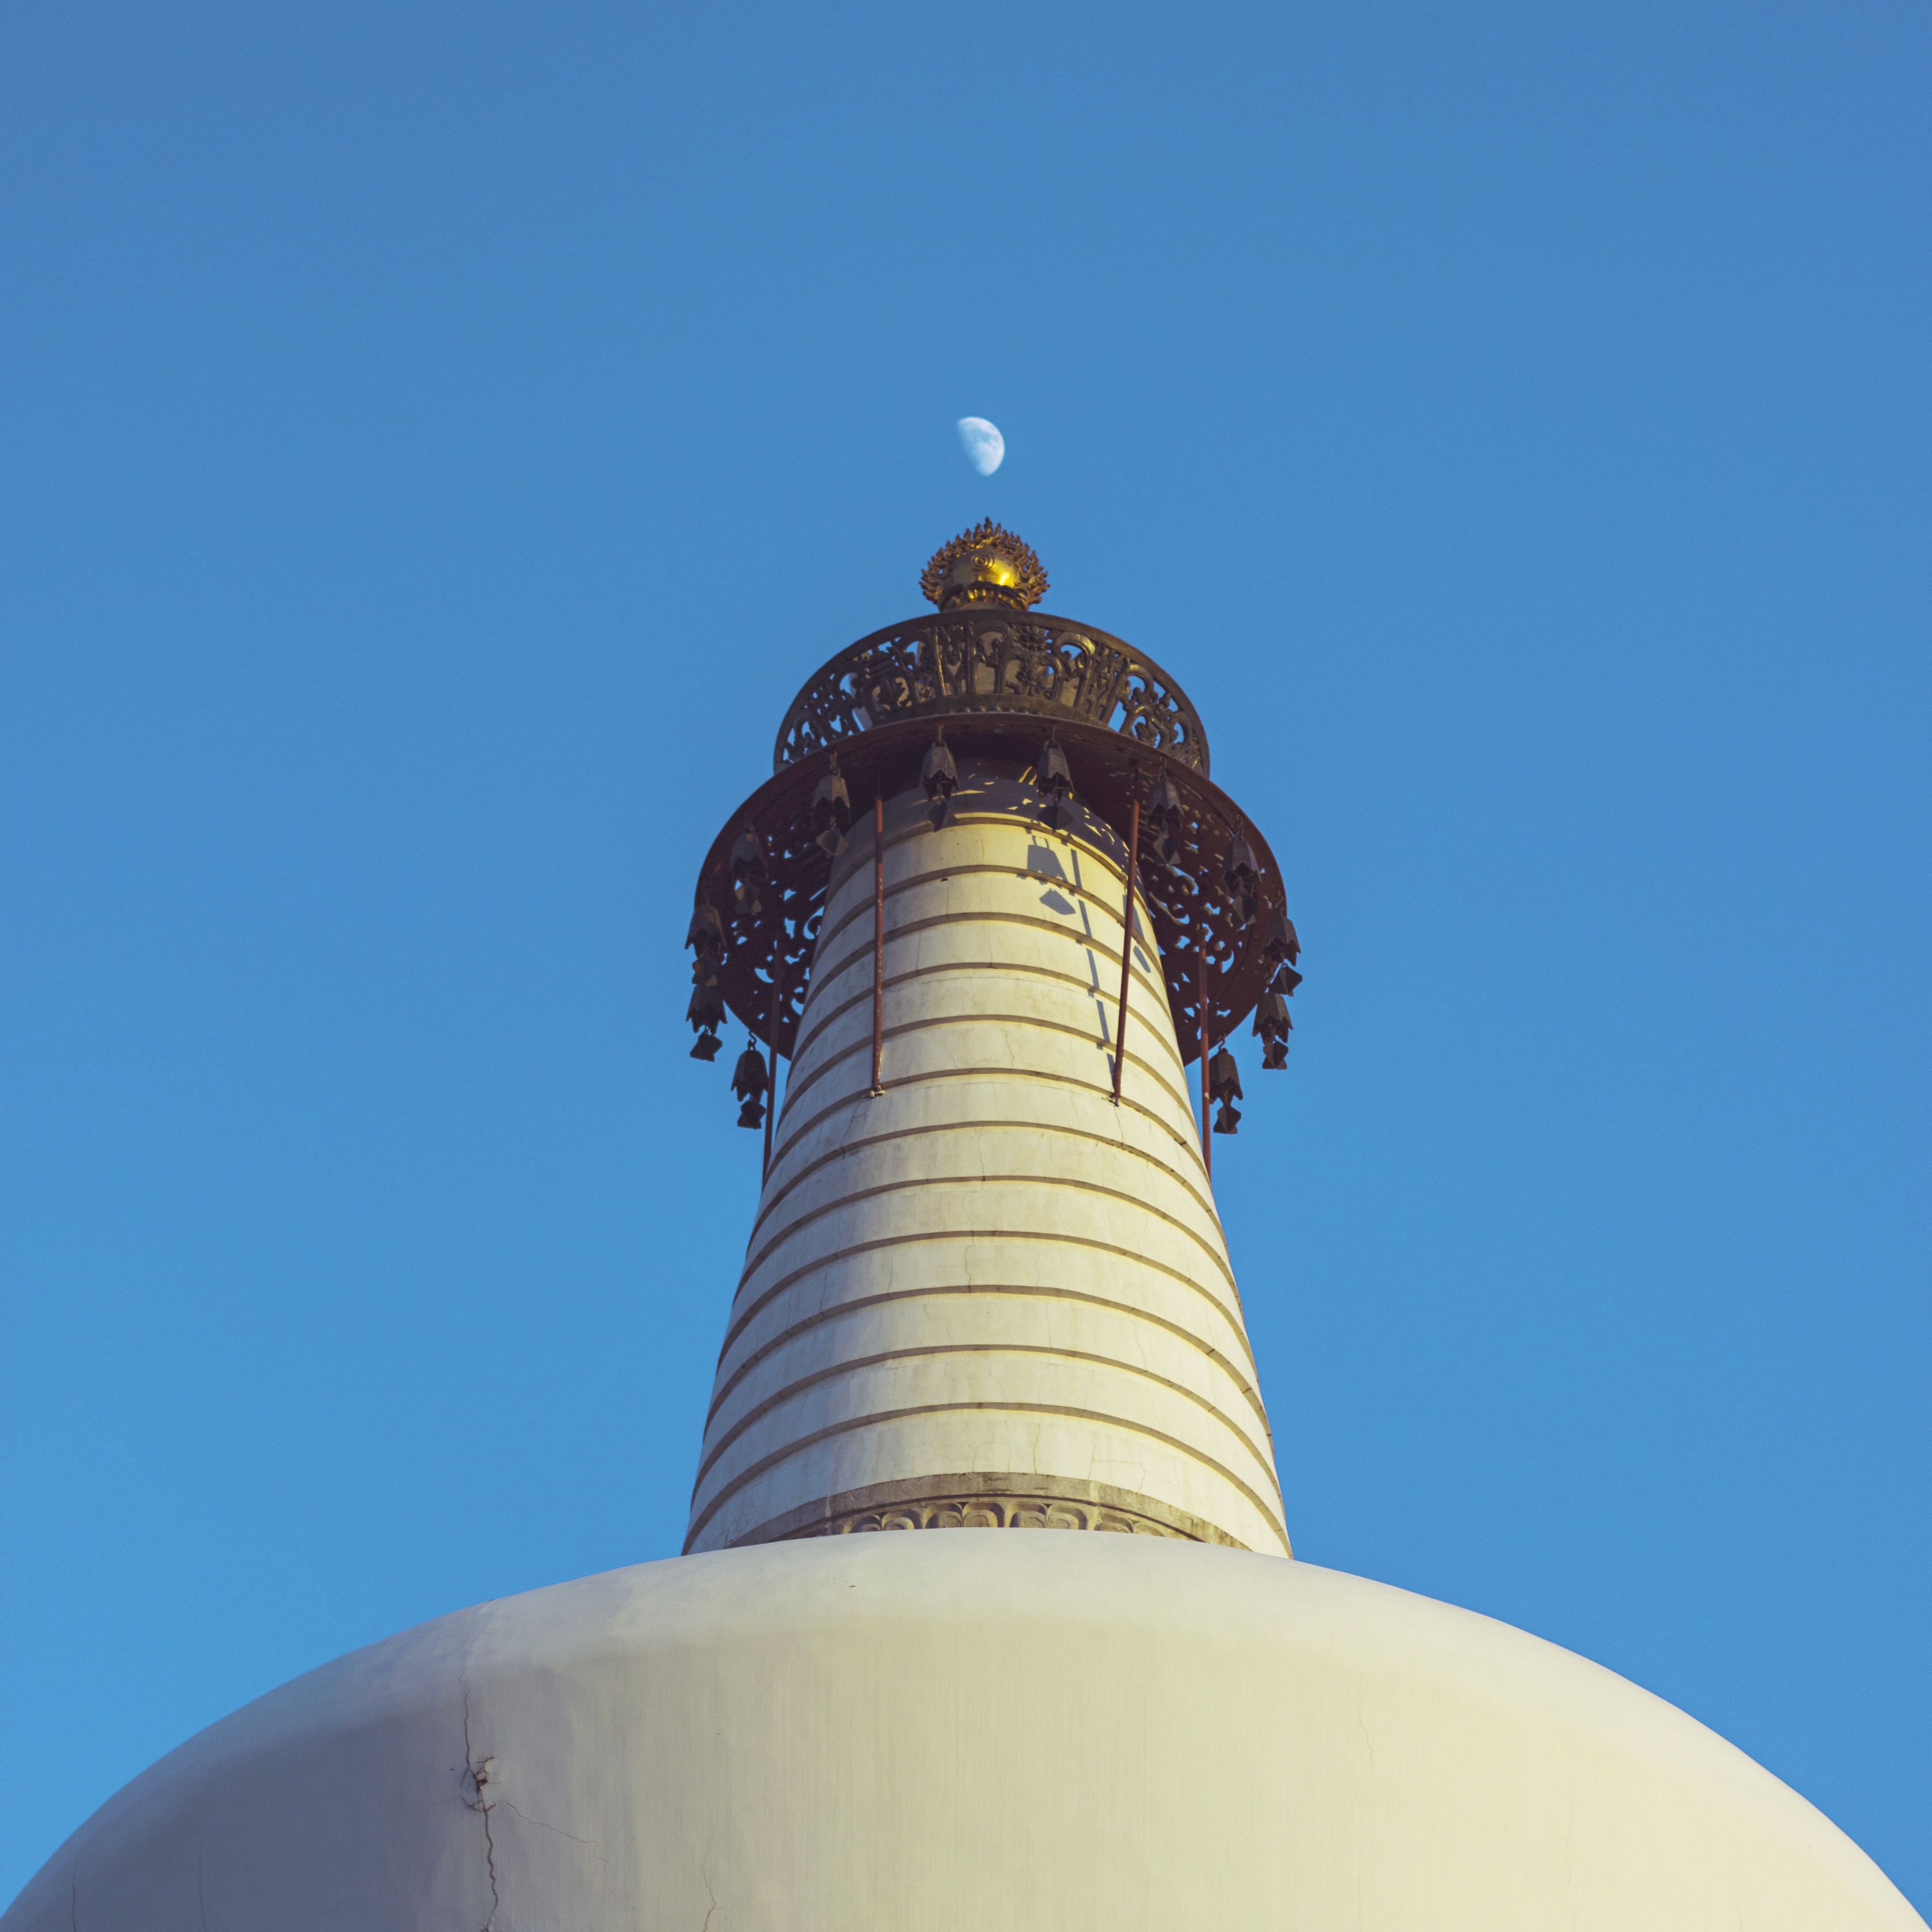
lighthouse, chinese, tower, blue, beijing, control tower, baita